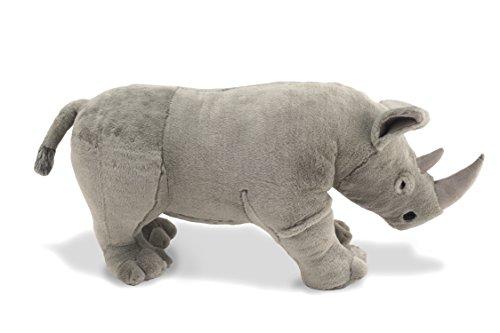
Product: Melissa & Doug Giant Rhinoceros - Lifelike Stuffed Animal (nearly 3 feet long)
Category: Toys & Games | Stuffed Animals & Plush Toys | Plush Puppets
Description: Plush body looks just like a real rhinoceros.
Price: $51.00
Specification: ProductDimensions:36x14x16inches|ItemWeight:4.5pounds|ShippingWeight:4.85pounds(Viewshippingratesandpolicies)|DomesticShipping:ItemcanbeshippedwithinU.S.|InternationalShipping:ThisitemcanbeshippedtoselectcountriesoutsideoftheU.S.LearnMore|ShippingAdvisory:Thisitemmustbeshippedseparatelyfromotheritemsinyourorder.Additionalshippingchargeswillnotapply.|ASIN:B00LH1X0J4|Itemmodelnumber:8832|Manufacturerrecommendedage:36months-15years